Barton Hall Hotel, Barton Seagrave

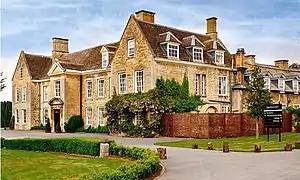
Barton Hall

Barton Seagrave Hall, now Barton Hall Hotel in Barton Seagrave, near Kettering, is a building of historical significance and is listed on the English Heritage Register.